Hardin County Home Historic District

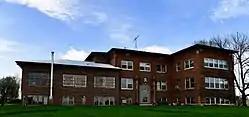

The Hardin County Home Historic District, also known as Hardin County Poor Farm, Hardin County Farm, and the Hardin County Care Facility, is a nationally recognized historic district located northwest of Eldora, Iowa, United States. It was listed on the National Register of Historic Places in 2010. At the time of its nomination the district consisted of six resources, including three contributing buildings, one contributing site, and two non-contributing buildings. Beginning in the mid-19th century county homes were established across the state to take care of less fortunate residents. The care then extended to the end of the 20th century. The Hardin County Home operated at this location from 1877 to 1996. The historic district encompasses the buildings, farm fields, and cemetery associated with the home. The first burial in the cemetery, located on the southwest corner of the property, was in 1877. The graves are marked with simple stone markers. The last burial was in 2008. Farm fields surround the buildings and extend to the north.